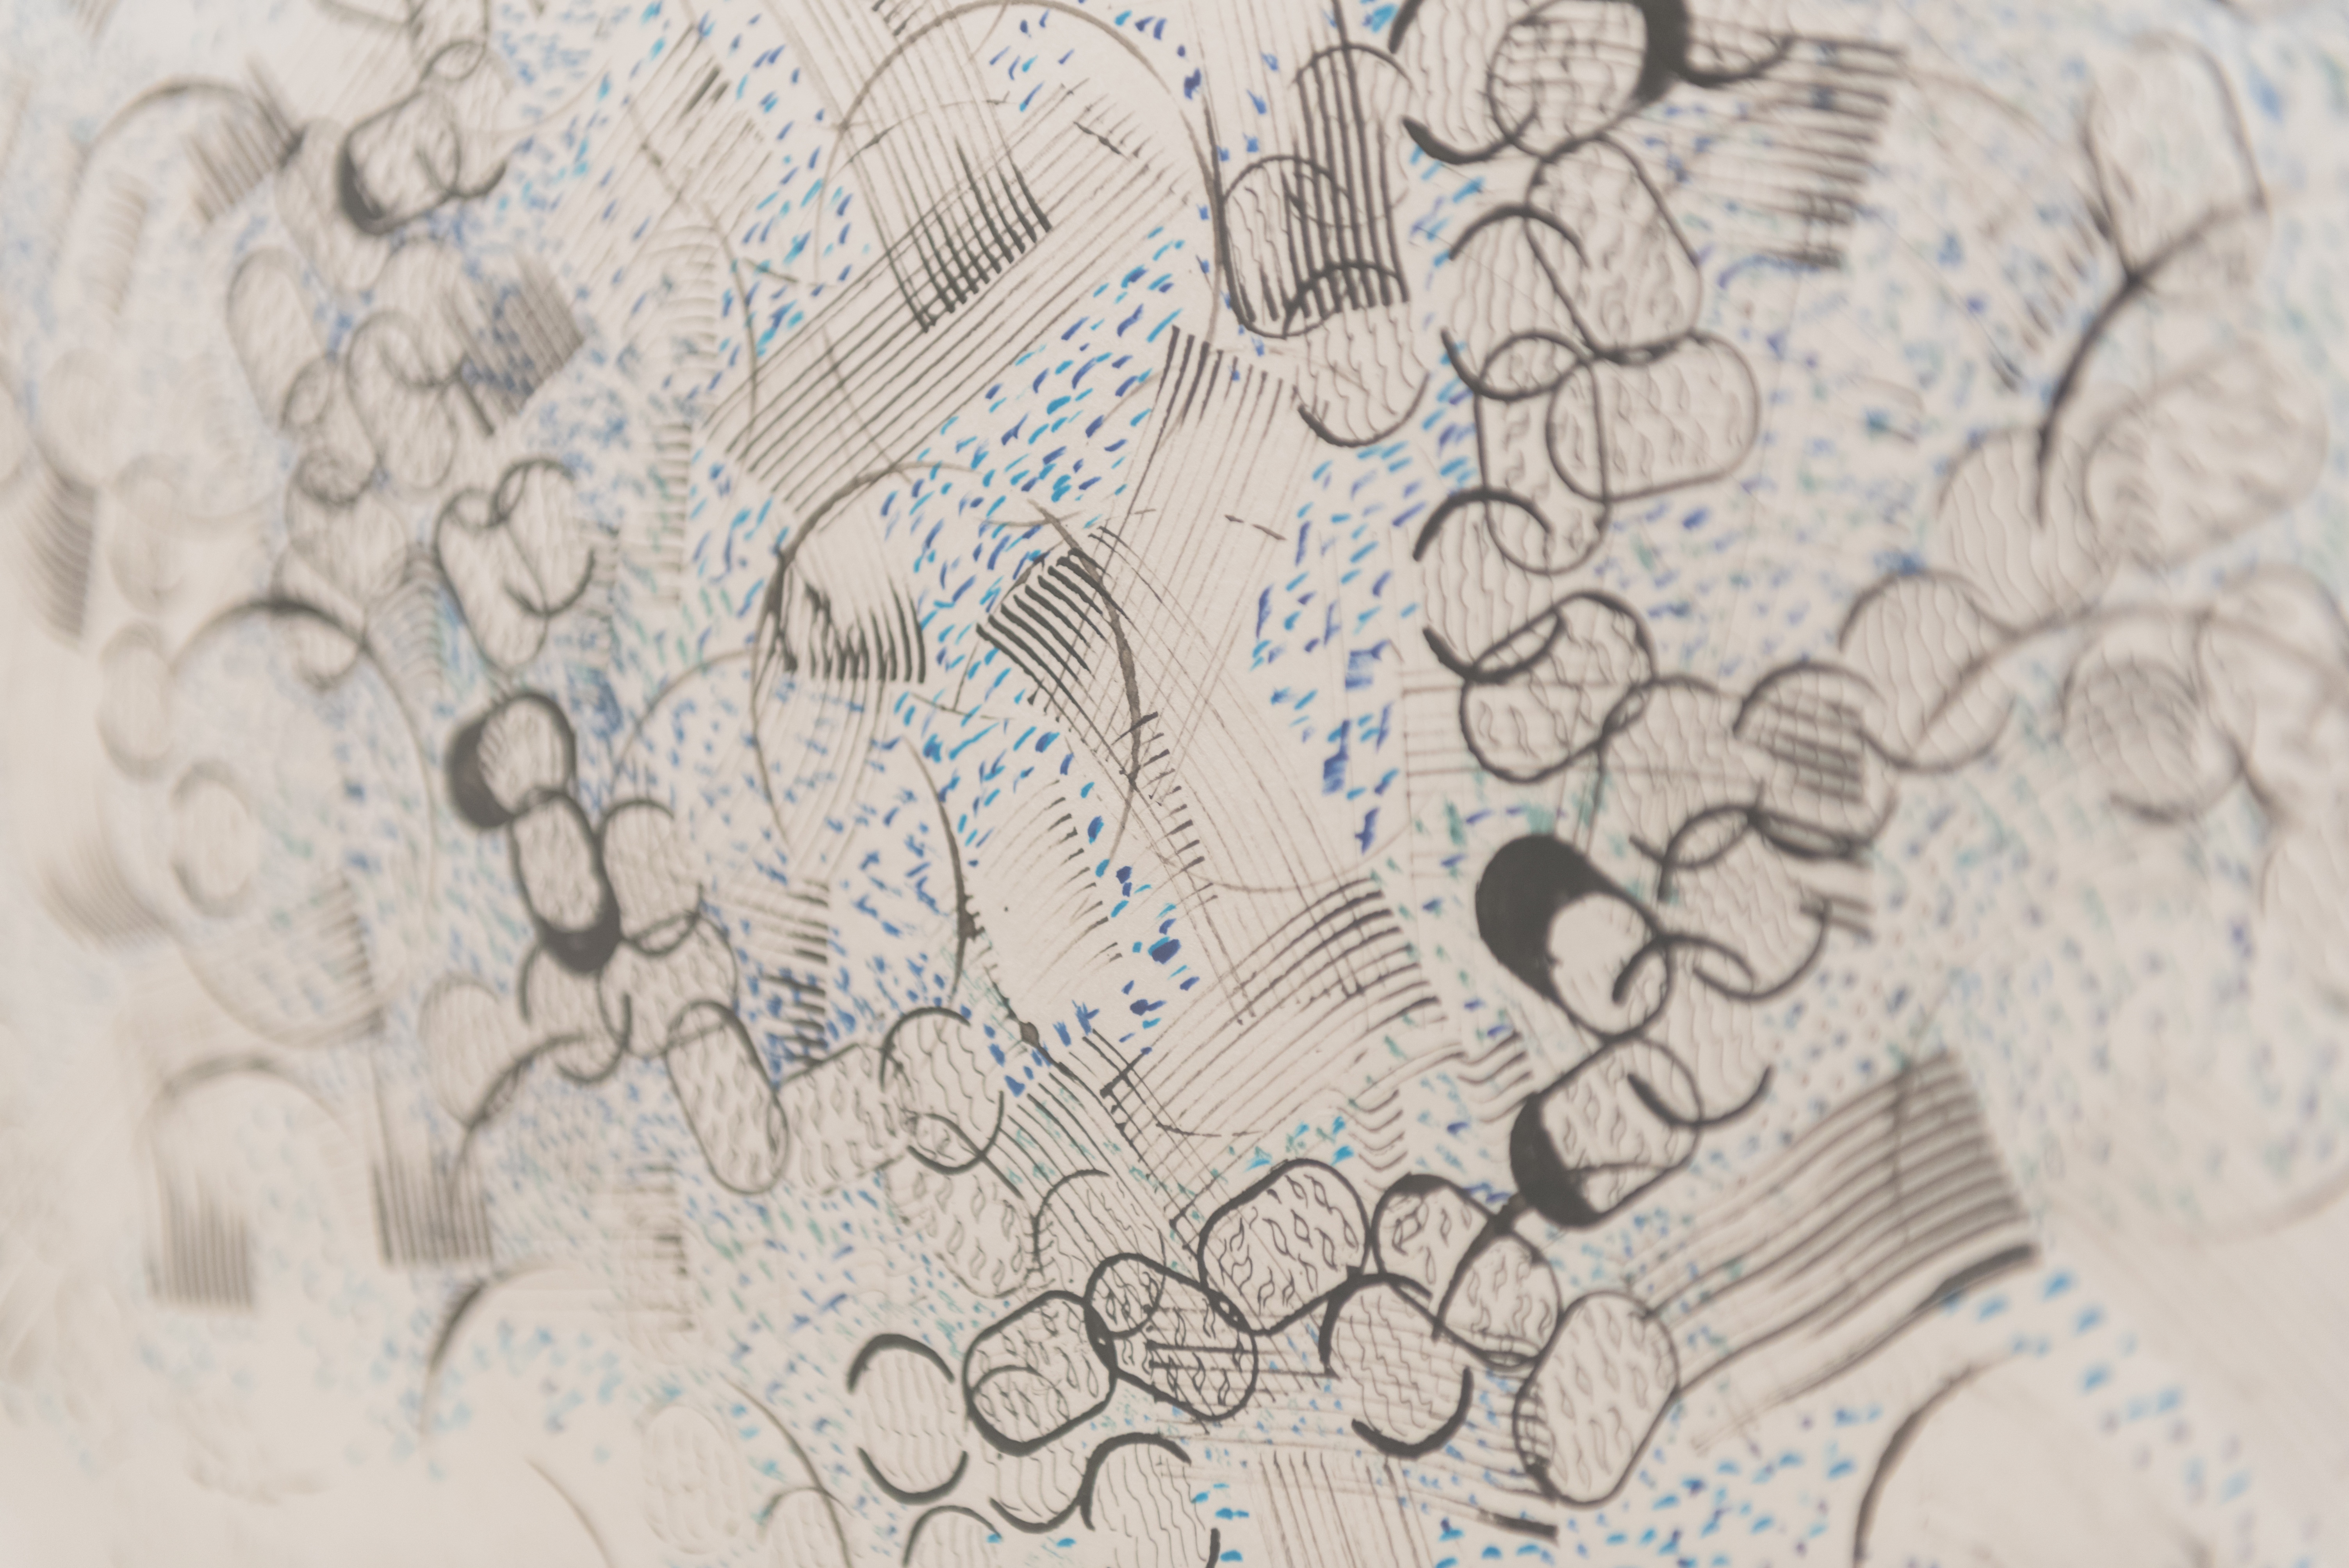
pattern, sketch, drawing, illustration, design